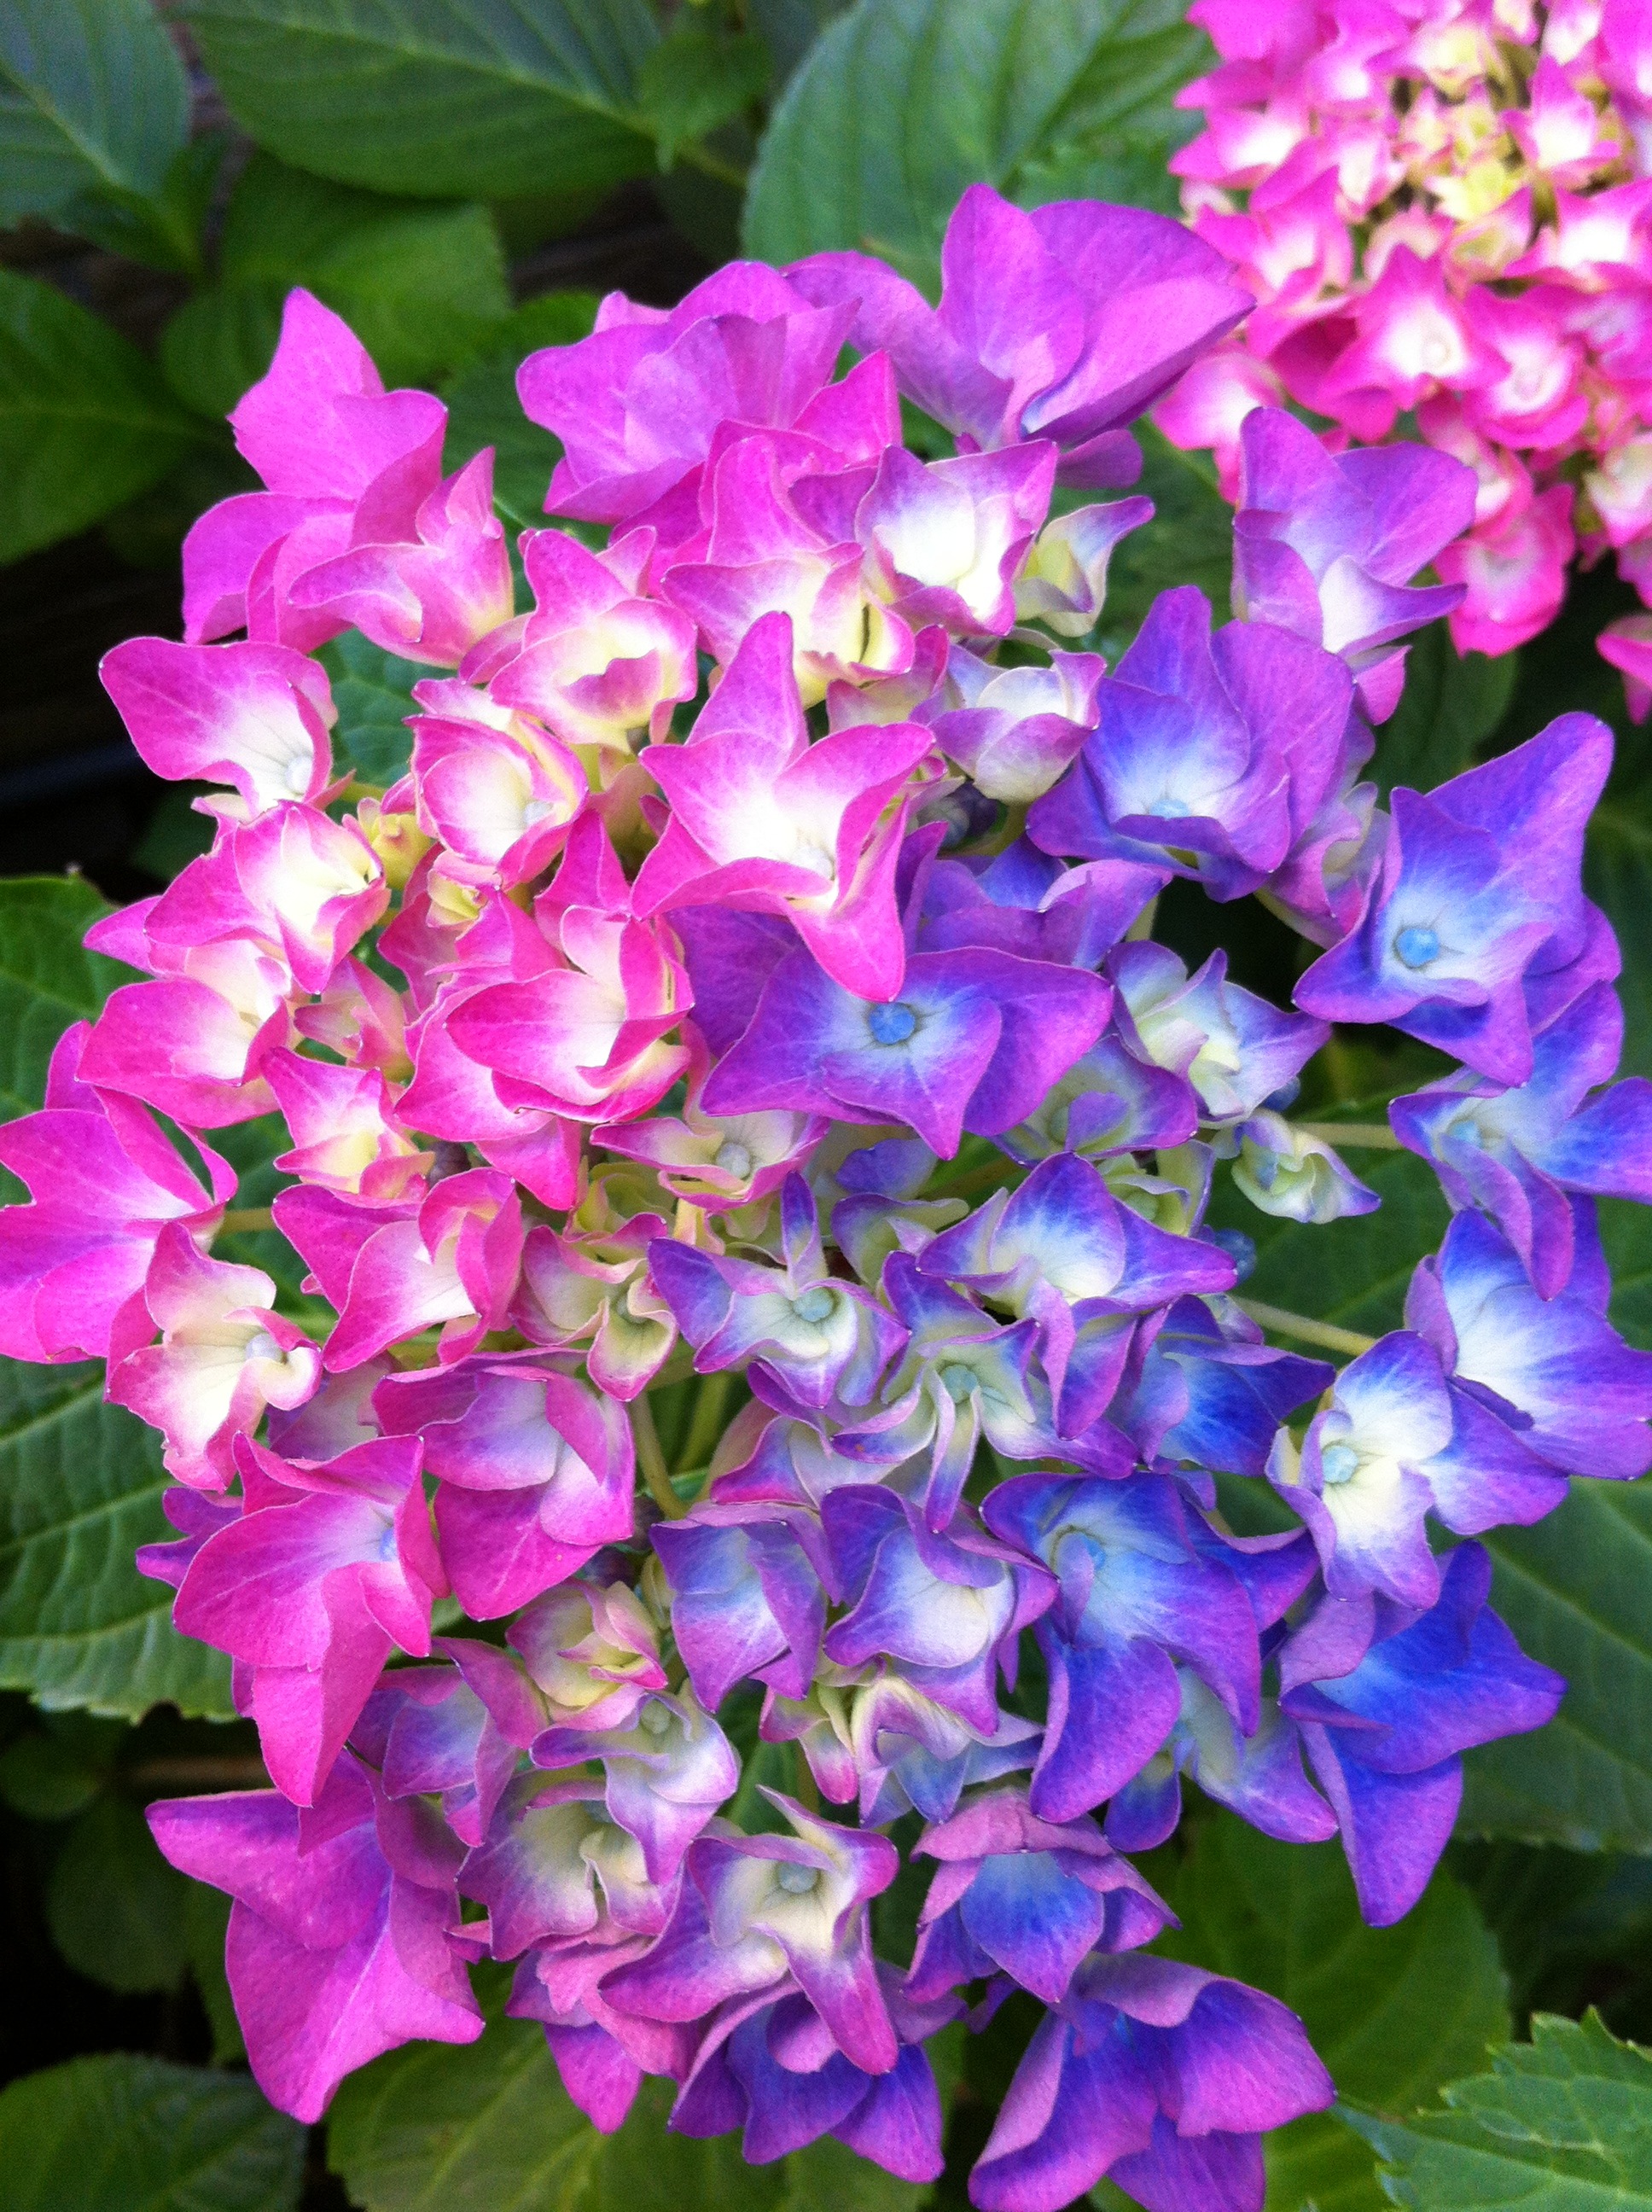
plant, flower, petal, bush, botany, blue, pink, flora, hydrangea, garden plant, flowering plant, hydrangeaceae, cornales, annual plant, land plant, hydrangea paniculata, 2 coloured flower